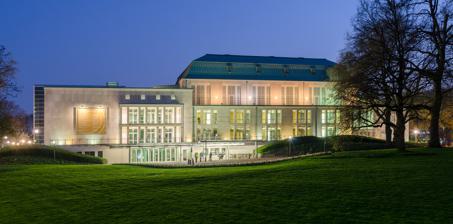
Building: Saalbau Essen
Country: Germany
Year built: 1902
Concert hall in Essen, Germany 51°26′47″N 7°0′38″E / 51.44639°N 7.01056°E / 51.44639; 7.01056 Saalbau Essen, entrance on the left with the RWE-Pavillon behind and the Alfried-Krupp-Saal on the right side Saalbau Essen is a concert venue in Essen , Germany, the home of the Essen Philharmonic. The original building was completed in 1902, and destroyed during World War II on 26 July 1943. It was rebuilt between 1949 and 1954 and completely renovated in 2003 and 2004. The Saalbau Essen is located a little bit south of the city center close to the Aalto Theatre . Since the 2013/2014 season Tomáš Netopil has been the music director of Essener Philharmonic. Also since 2013/2014 Hein Mulders has been the intendant of the Saalbau Essen. History The first concert venue at the same place, the so-called Stadtgartensaal, was opened in 1864. A new concert venue was built in 1901 at the same place – the first Saalbau. Richard Strauss conducted at the opening on 24 September 1904. The design of the building was influenced by the Art Nouveau movement. Gustav Mahler conducted the world premiere of his 6th Symphony here in 1906 at the 42nd Tonkünstlerfestes (sound artist festival) of the Allgemeiner Deutscher Musikverein ,  followed by Max Reger in 1913 with the world premiere of his Böcklin Suite . The Saalbau was destroyed in World War II on 26 July 1943 together with the city center of Essen. After World War II, between 1949 and 1954, a modernized version was rebuilt. The most significant attribute of the building was the copper roof of the building. The white hall (Weiße Saal) got a unique ceramic wall from Charles Crodel . Kruppsaal around 1905 Saalbau from northeast Stage in the Alfried-Krupp-Saal Philharmonic today Between 2002 and 2004, the Saalbau was refurbished at the cost of 72 million Euro . During this time, the Alfried-Krupp-Saal was extended at the back side. The building was reopened on 4 June 2004. Entrance and lobby Some parts of the building were converted to the style of the 1950s, for example the entrance and the lobby (Wandelhalle). At the main entrance are some small box offices, at the top are some historical candleholders. The box offices were used only for a short time, as they are too small and have no IT connection. The wardrobe side of the lobby is made from marble , the other sides are made from beton . Alfried Krupp Hall The Alfried Krupp Hall ( Alfried-Krupp -Saal) is the central and biggest venue. The design consists of bright wood paneling and warm colors. The red steel construction elements are references to the company Krupp During an acoustic test it was observed that the steel elements should not be covered for acoustical reasons. Therefore, they are still undisguised and visible. The hall has places for 1906 people. The stage size can be adjusted to the size of the ensemble. The stage together with the parquet can be adjusted in height to the level of the balcony. Then the hall can be used as a ballroom or as a shareholder venue. The acoustic roof has a diameter of 11 metres (36 ft), weighs 18 tonnes (18 long tons; 20 short tons) and can be adjusted in height. The venue has a height of 21 metres (69 ft), the second balcony starts at a height of 14 metres (46 ft). At the head end of the venue is the pipe organ from Kuhn. RWE Pavilion The installation of the new RWE Pavilion was sponsored by the energy provider RWE and is located between the two staircases of the Saalbau. It is an extension to the historical part of the building. It offers room for up to 400 people. Inside the room are two artworks of the artist Thomas Schütte . Festival room The festival room (Festsaal) offers place for up to 238 people. The wall paneling is made from mahogany and pear wood. Color halls The color halls (Bunte Säle) of the conference centre are above the Wandelhalle. There are yellow, green and white halls with a size between 75 square metres (810 sq ft) and 139 square metres (1,500 sq ft). The white hall is the medium room. It consists of a ceramic wall from Charles Crodel dating to the 1950s. They are covered with motifs of European myths. The yellow hall has walls made from citron wood and silk prints by Oswald Petersen [ de ] in 1954. The prints show the Fürstin-Franziska-Christine-Stiftung [ de ] and the Golden Madonna of Essen . The green hall is covered by pear wood. The Bauhaus design was restored during the refurbishment in 2004. Club rooms There are three club rooms (Clubräume) Richard Strauss , Gustav Mahler and Max Reger for up to 44 people. Kuhn organ The organ in the Alfried Krupp Hall was built by Orgelbau Kuhn [ de ] . The instrument has 62 organ stops (4502 organ pipes ) on three manuals and pedal keyboard . The instrument had a price of 1,2  million Euro . The instrument has a weight of roughly 24 tonnes (24 long tons; 26 short tons) a size of 300 cubic metres (390 cu yd). The largest pipe has a size of 4.8 metres (16 ft). Critics Critics have repeatedly voted the Essen Philharmonic as Germany's Orchestra of the Year. Public transport The Essen Stadtbahn station Philharmonie is located near the Saalbau and named after it. References